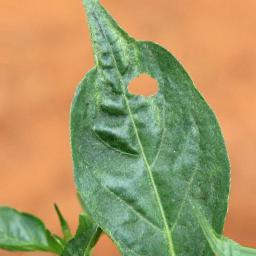
Label: mites_and_trips